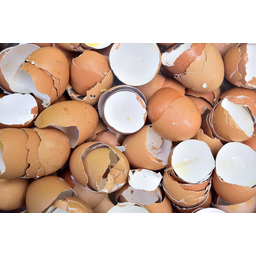
Label: eggshells